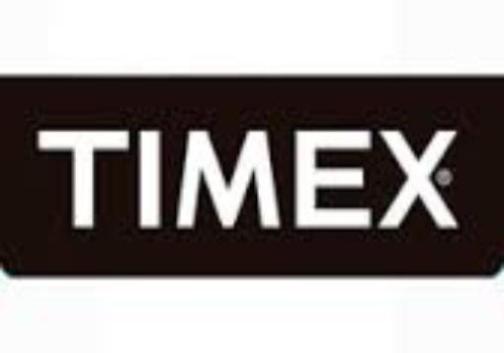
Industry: Clothes